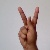
The image shows a hand gesture representing the letter 'K' in Indian Sign Language.